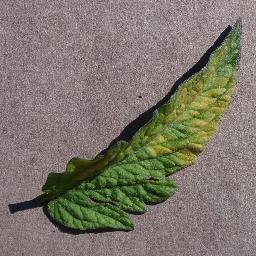
Label: Tomato___Leaf_Mold